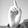
ASL letter: D